Cross of Peñalba

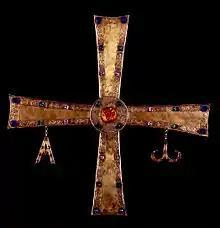
Cross of Peñalba, a 10th century Mozarabic piece

The Cross of Peñalba is a 10th-century votive cross given by Ramiro II of Leon to Genadio of Astorga, abbot of the monastery of Santiago de Peñalba, in gratitude for the assistance of St James in the Battle of Simancas in 939 against Abd-ar-Rahman III.